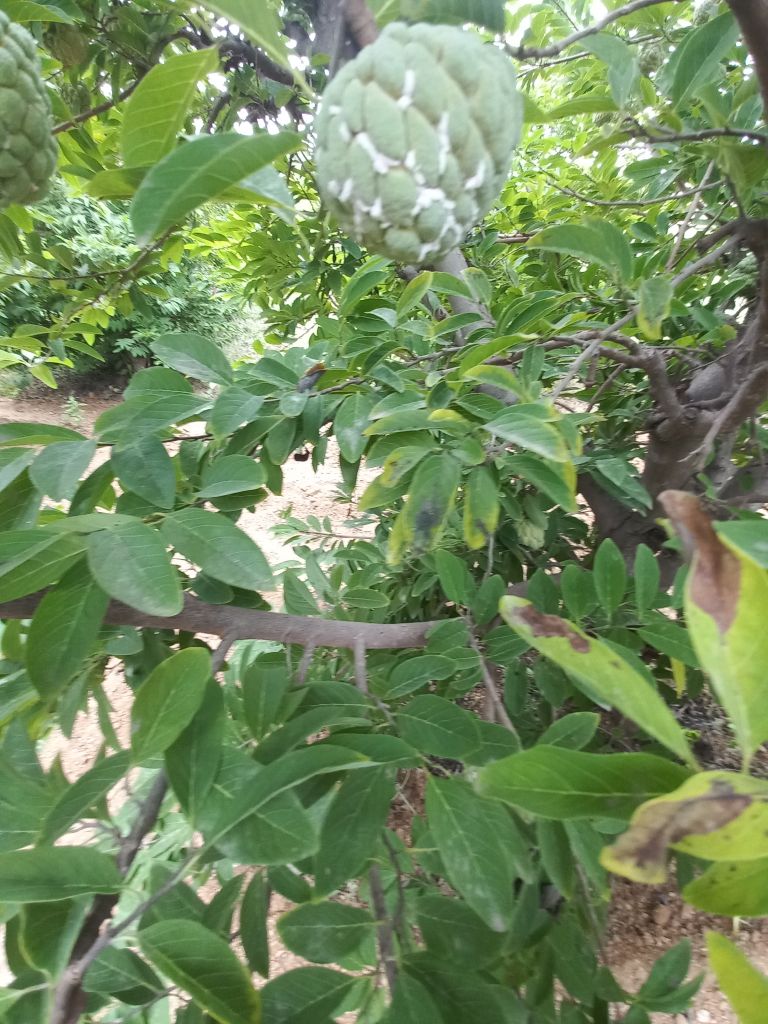
Disease label: Mealy Bug